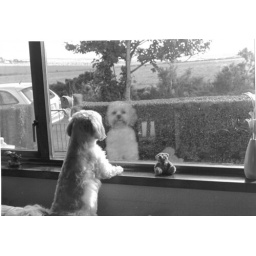
reflection in window of megan .black in white .